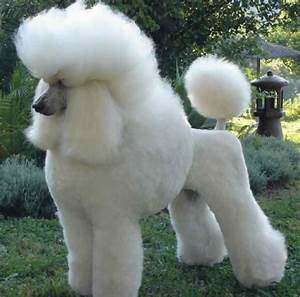
Label: cane